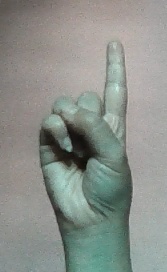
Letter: bb